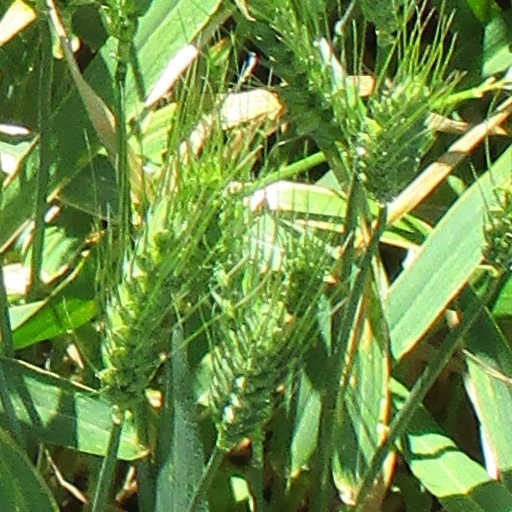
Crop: wheat